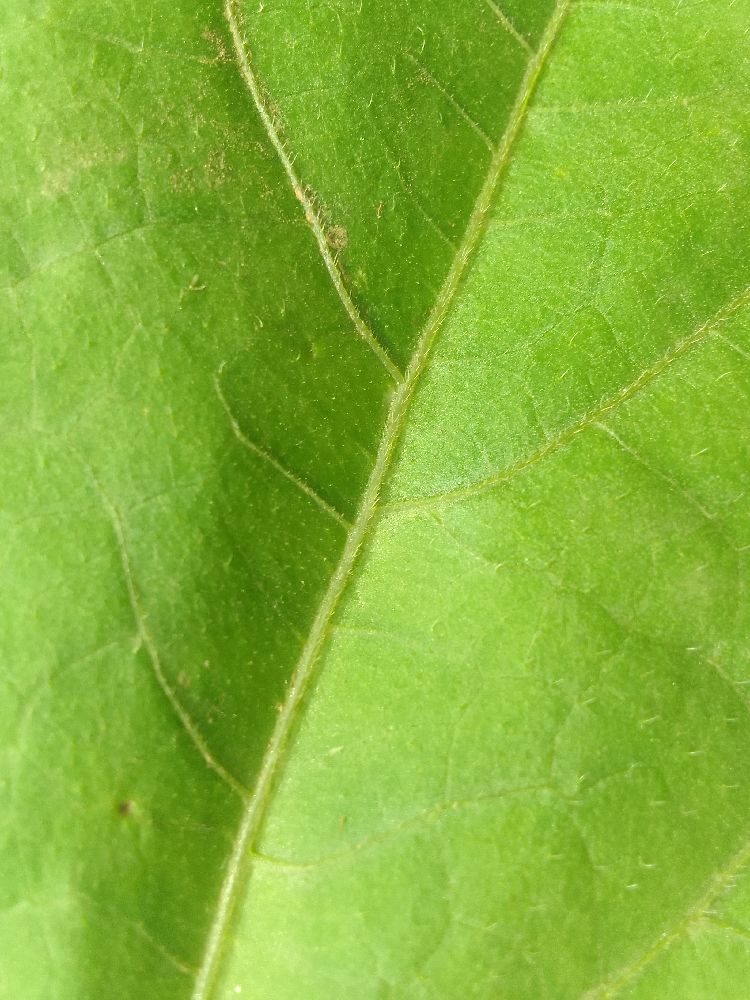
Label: healthy